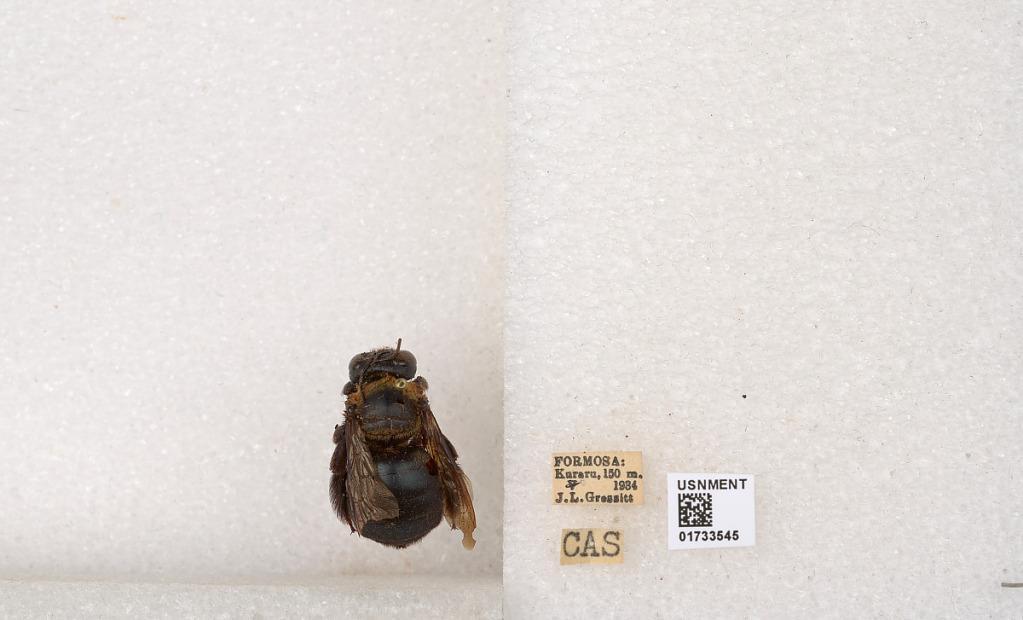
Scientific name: Xylocopa (Zonohirsuta) dejeanii sauteri Friese
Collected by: J. Gressitt
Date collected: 1934-1-1
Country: Taiwan
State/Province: Taiwan
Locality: Formosa: Kuraru
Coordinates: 23.4858, 120.084